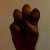
The image shows a hand gesture representing the letter 'E' in Indian Sign Language.